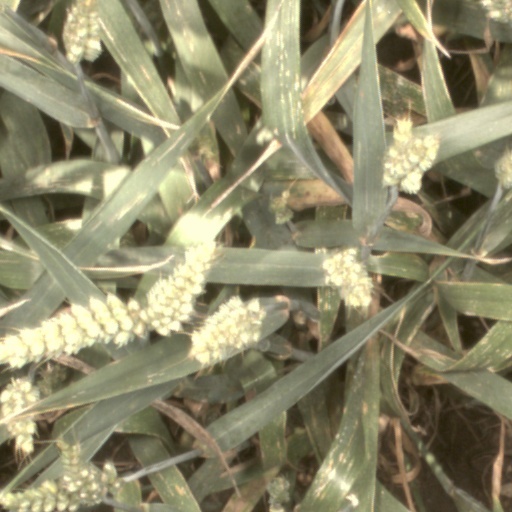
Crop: wheat